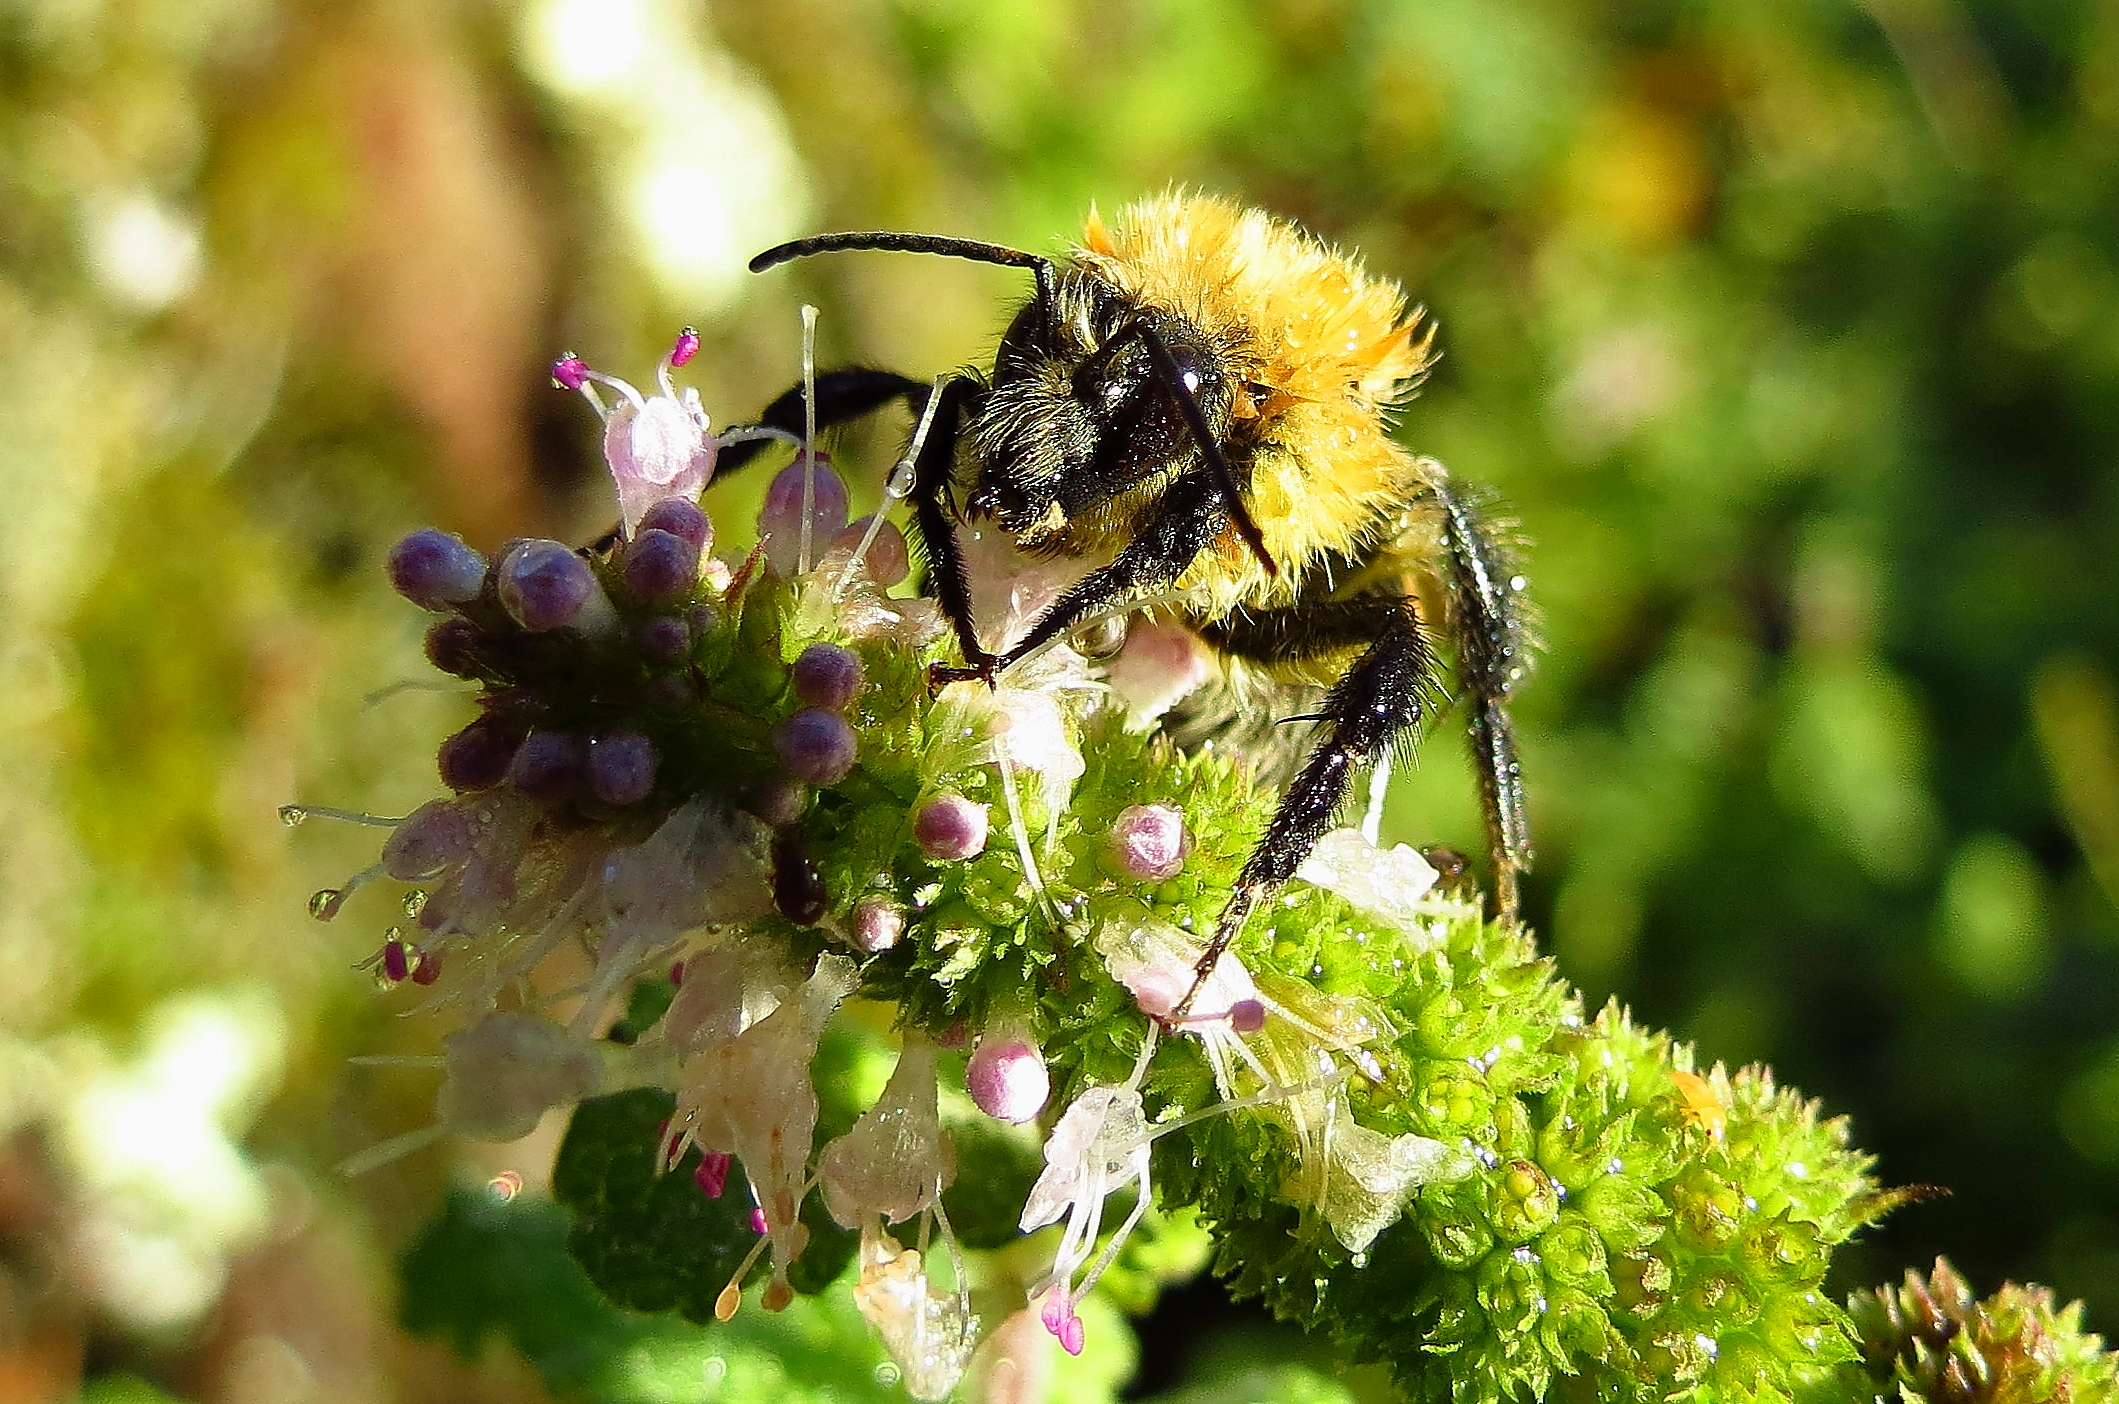
nature, plant, photography, flower, wildlife, pollen, insect, botany, flora, fauna, invertebrate, wildflower, close up, animals, bee, naturaleza, bumblebee, nectar, xovesphoto, animales, gphoto, macro photography, honey bee, pollinator, membrane winged insect